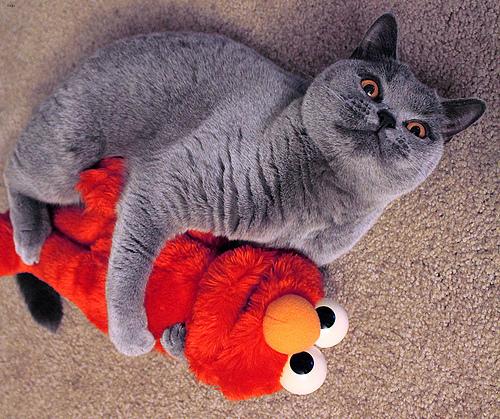
Breed: British Shorthair